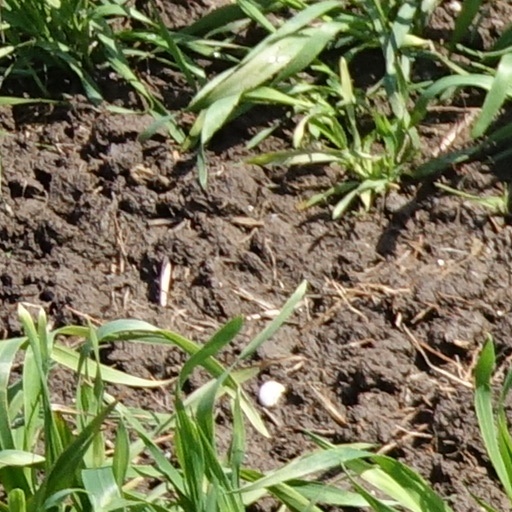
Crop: wheat